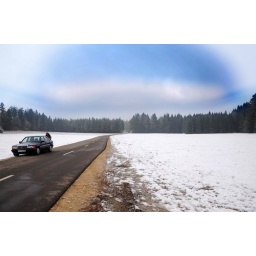
snow under the blue sky is so calming to look at